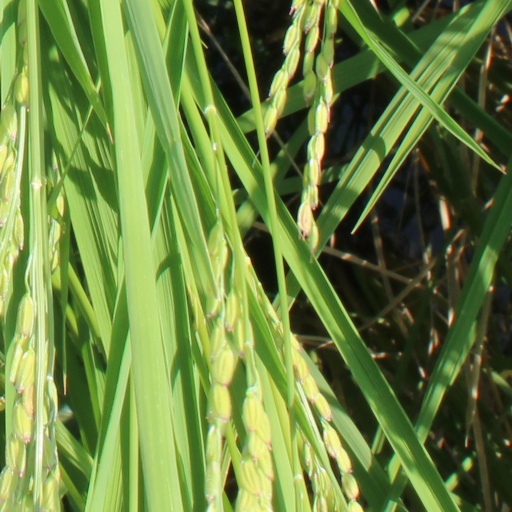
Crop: rice